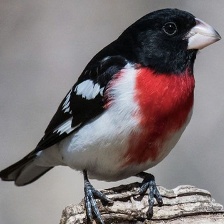
Species: ROSE BREASTED GROSBEAK
Scientific name: PHEUCTICUS LUDOVICIANUS